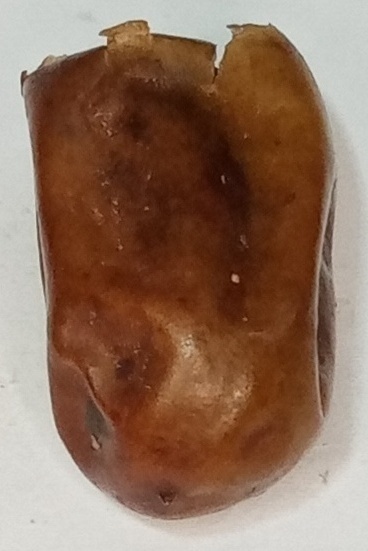
Variety: fasli-toto
Size: large
Grade: grade-1